Jackhammer (comics)

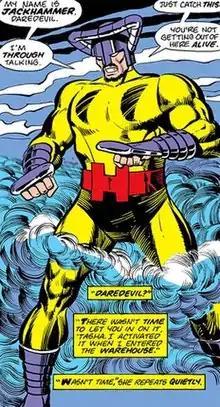

Jackhammer is a fictional character appearing in American comic books published by Marvel Comics. Created by writer Tony Isabella and artist Bob Brown, the character first appeared in "Daredevil" #123 (July 1975). He was an agent and division leader of Hydra during the criminal leadership of Silvermane. He subsequently left Hydra and gained superhuman attributes through a treatment provided by Power Broker, Inc.